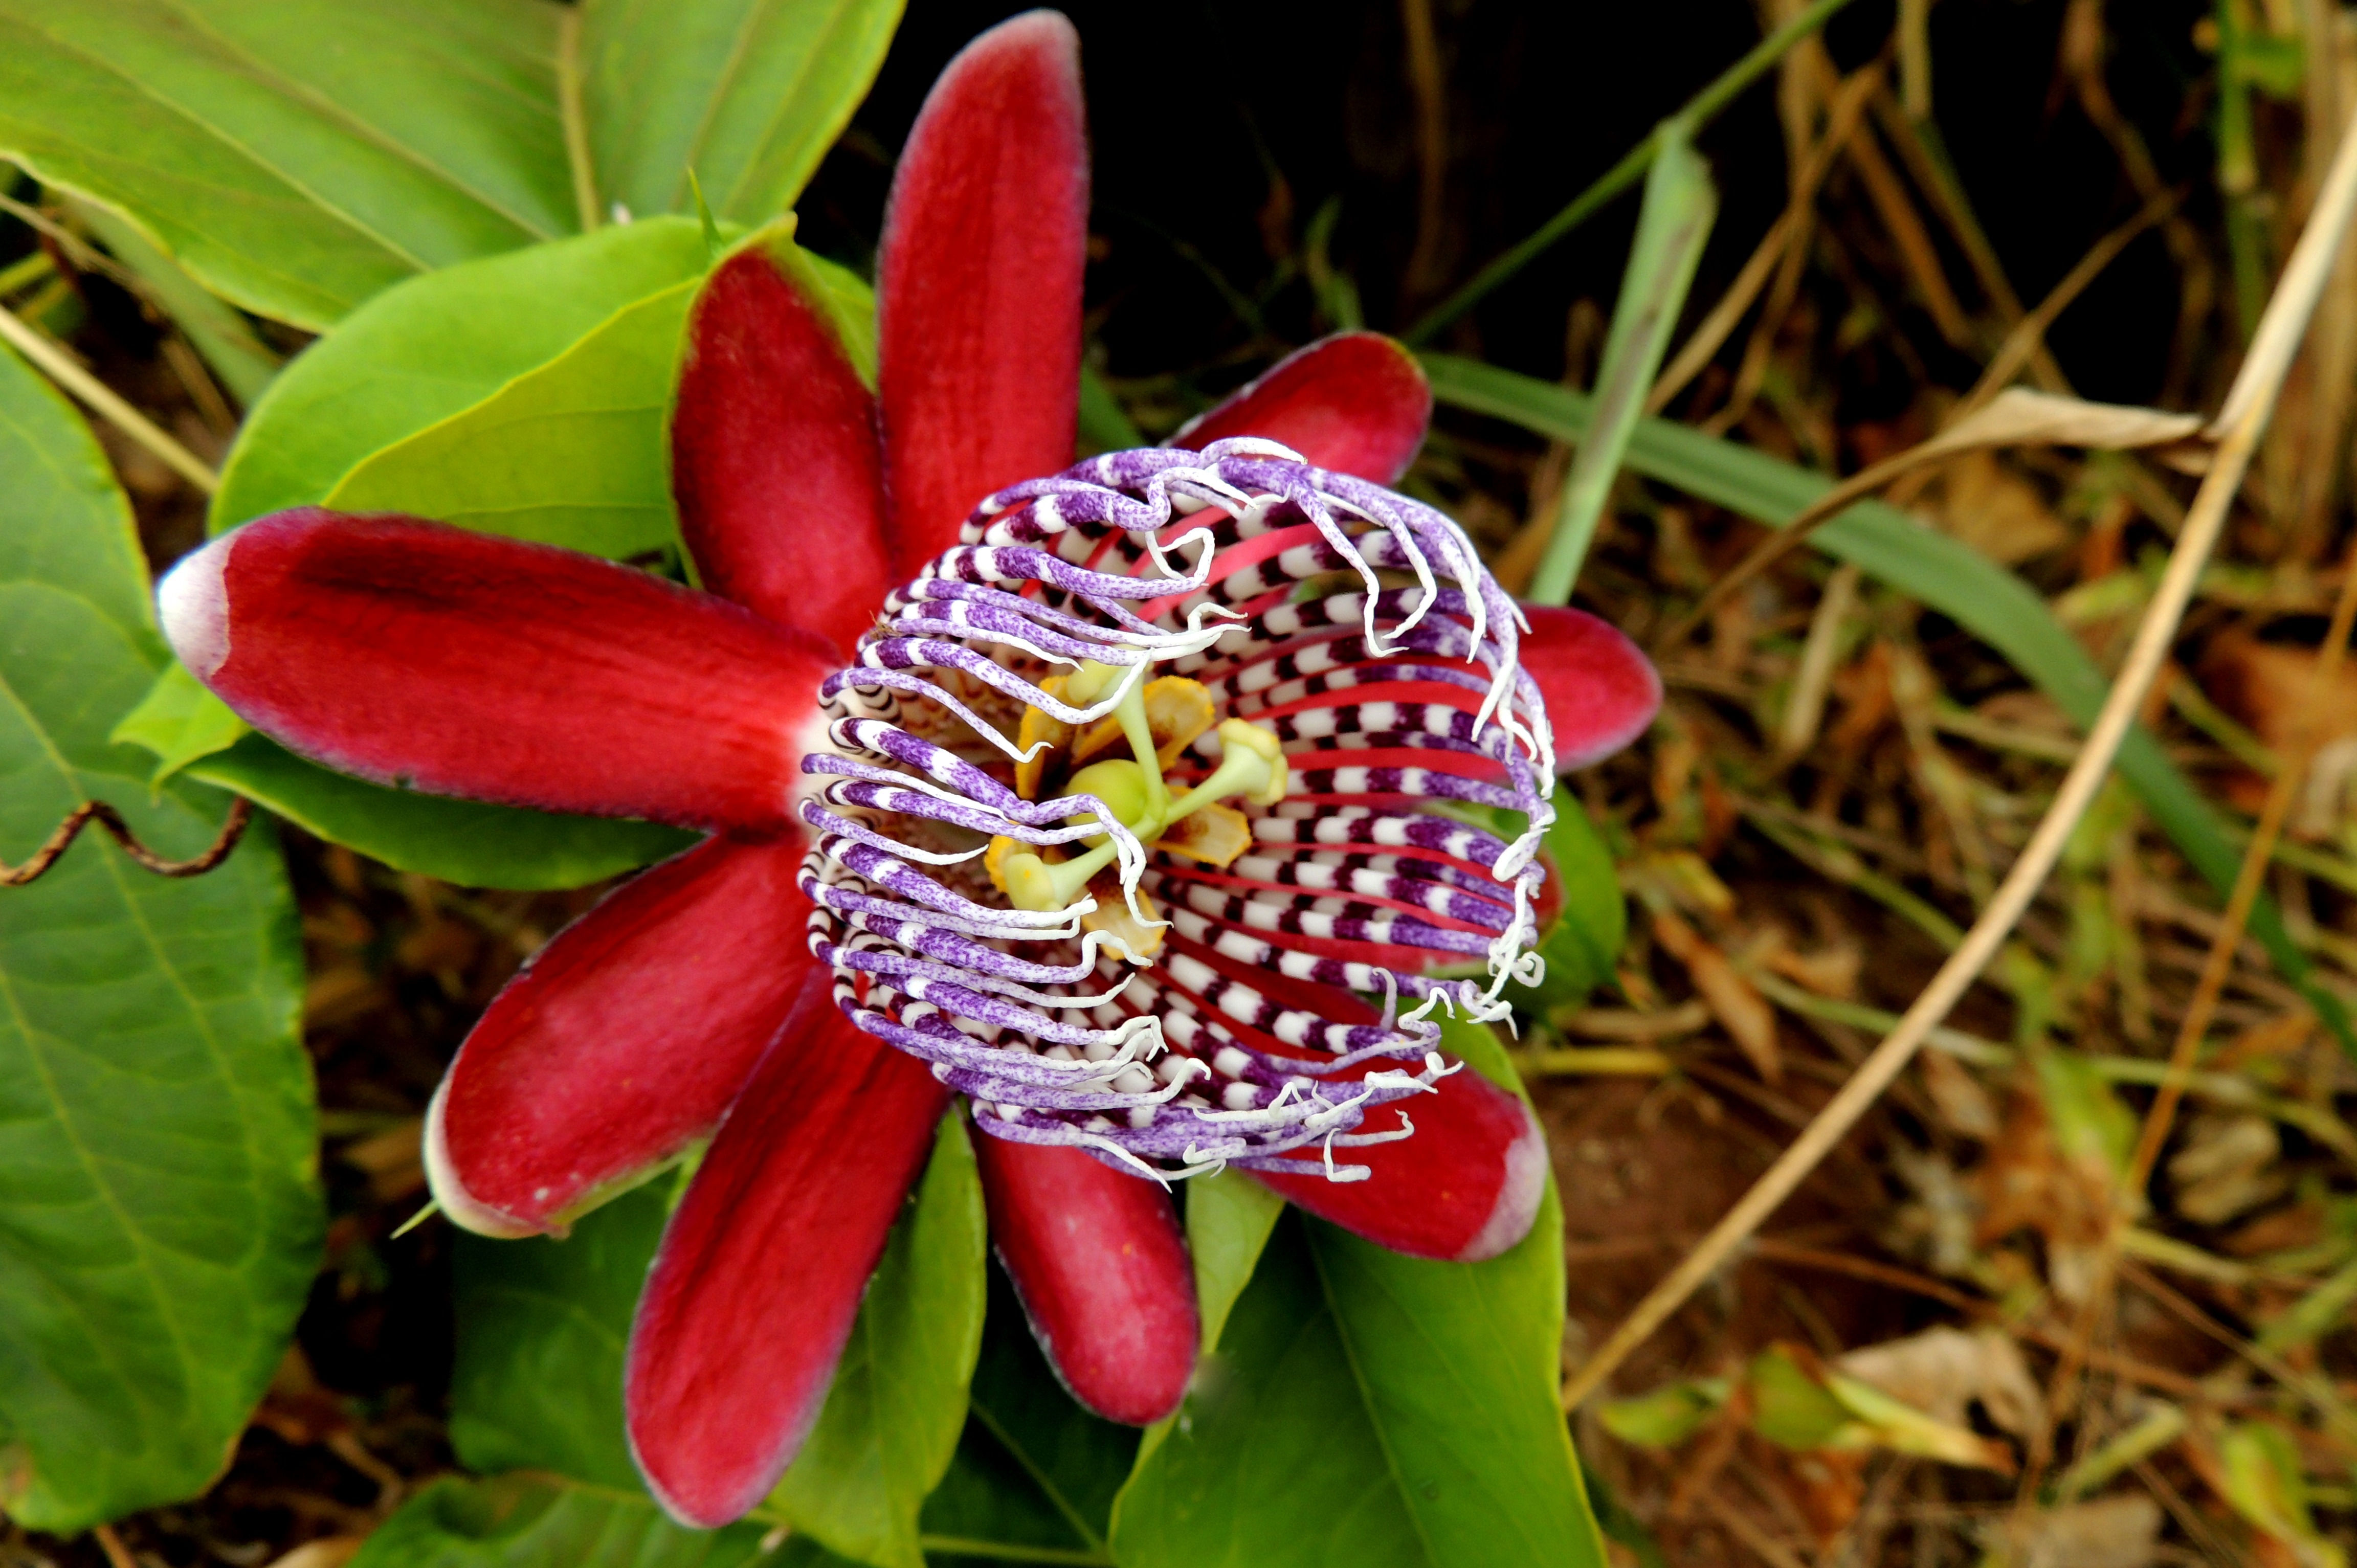
plant, fruit, leaf, flower, botany, flora, orchid, wildflower, passion fruit, passion flower, macro photography, flowering plant, carnivorous plant, land plant